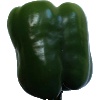
Label: Pepper Green 1